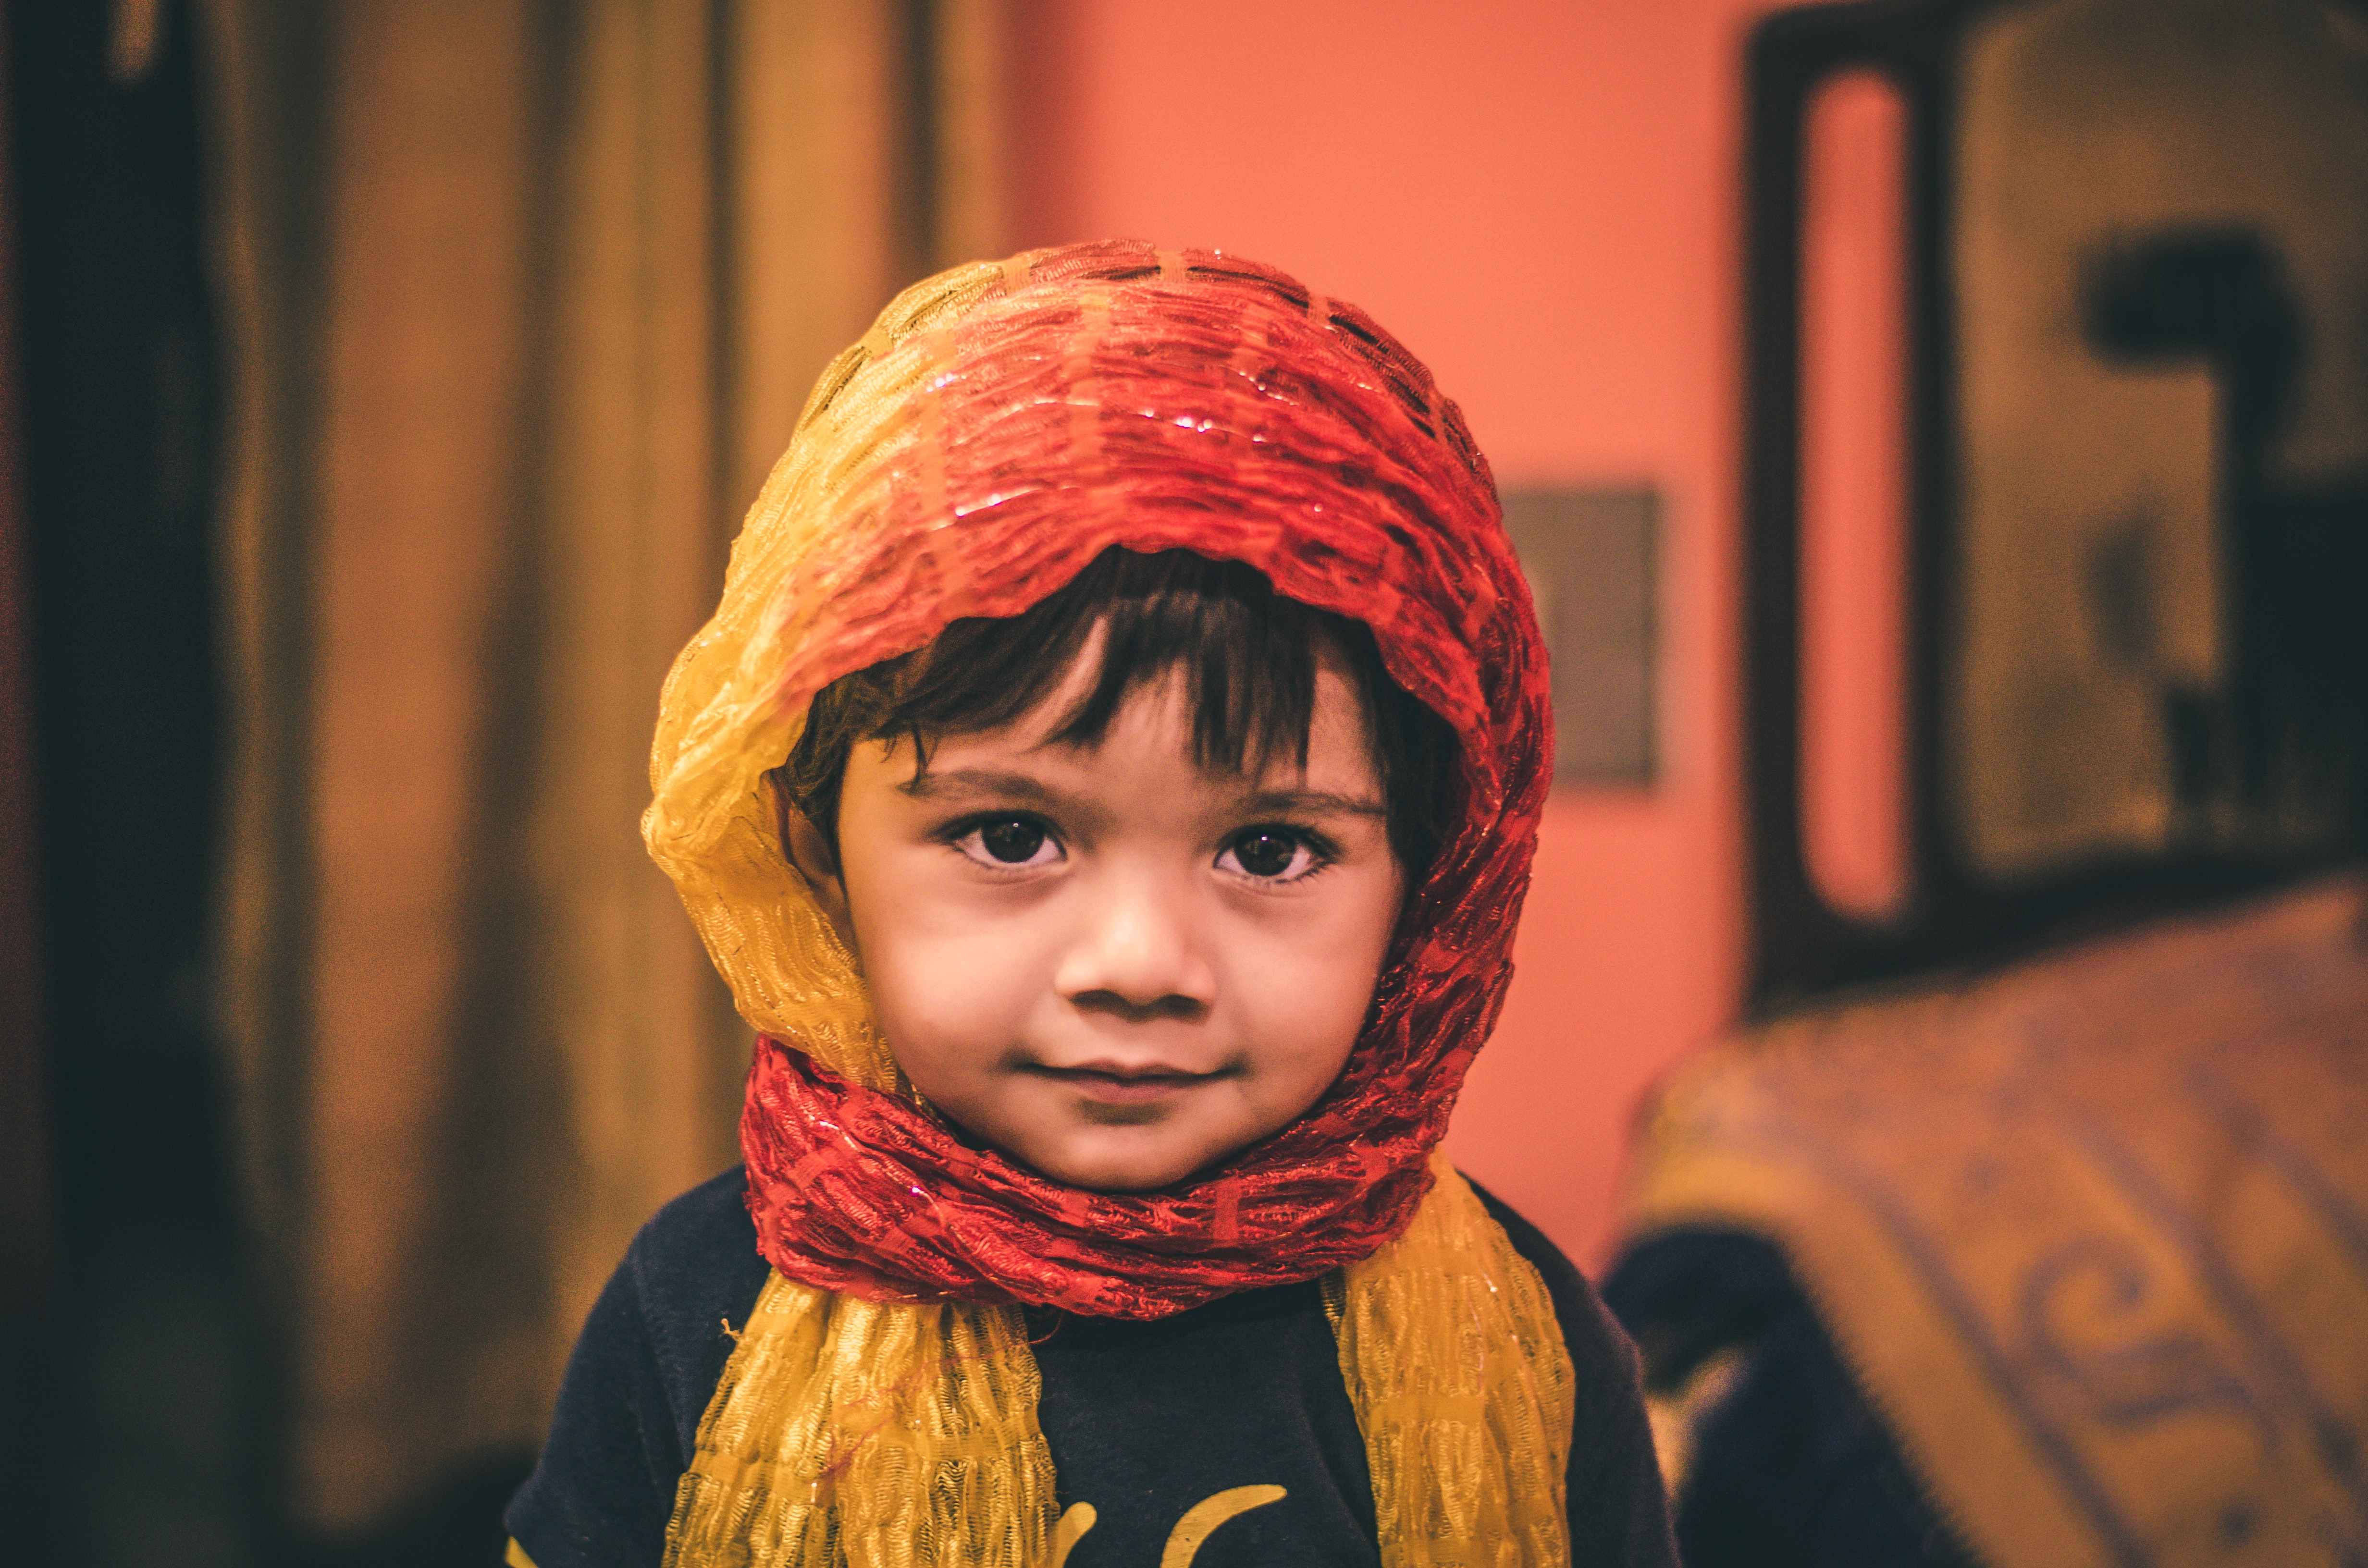
face, people, yellow, head, child, cheek, eye, human, lip, tradition, headgear, neck, scarf, smile, wool, portrait photography